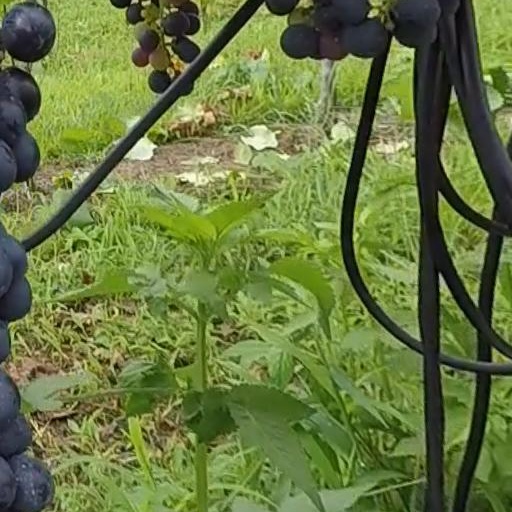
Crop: grape